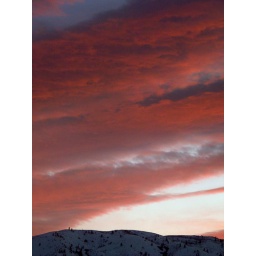
The setting sun colors the sky red over the west side of saddlerock, as viewed from Wenatchee, Washington